Museo Vostell Malpartida

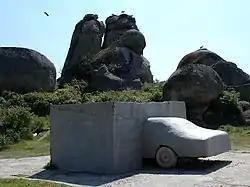
Wolf Vostell, "VOAEX (Journey in the Upper Extremadura)", 1976, sculpture in Los Barruecos

As objects, most of these parts contain elements of the fetishistic symbolism of the 20th century.